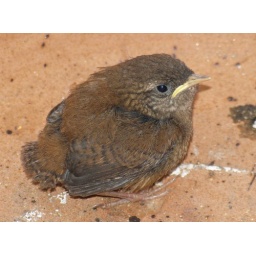
Stuck in a plant pot